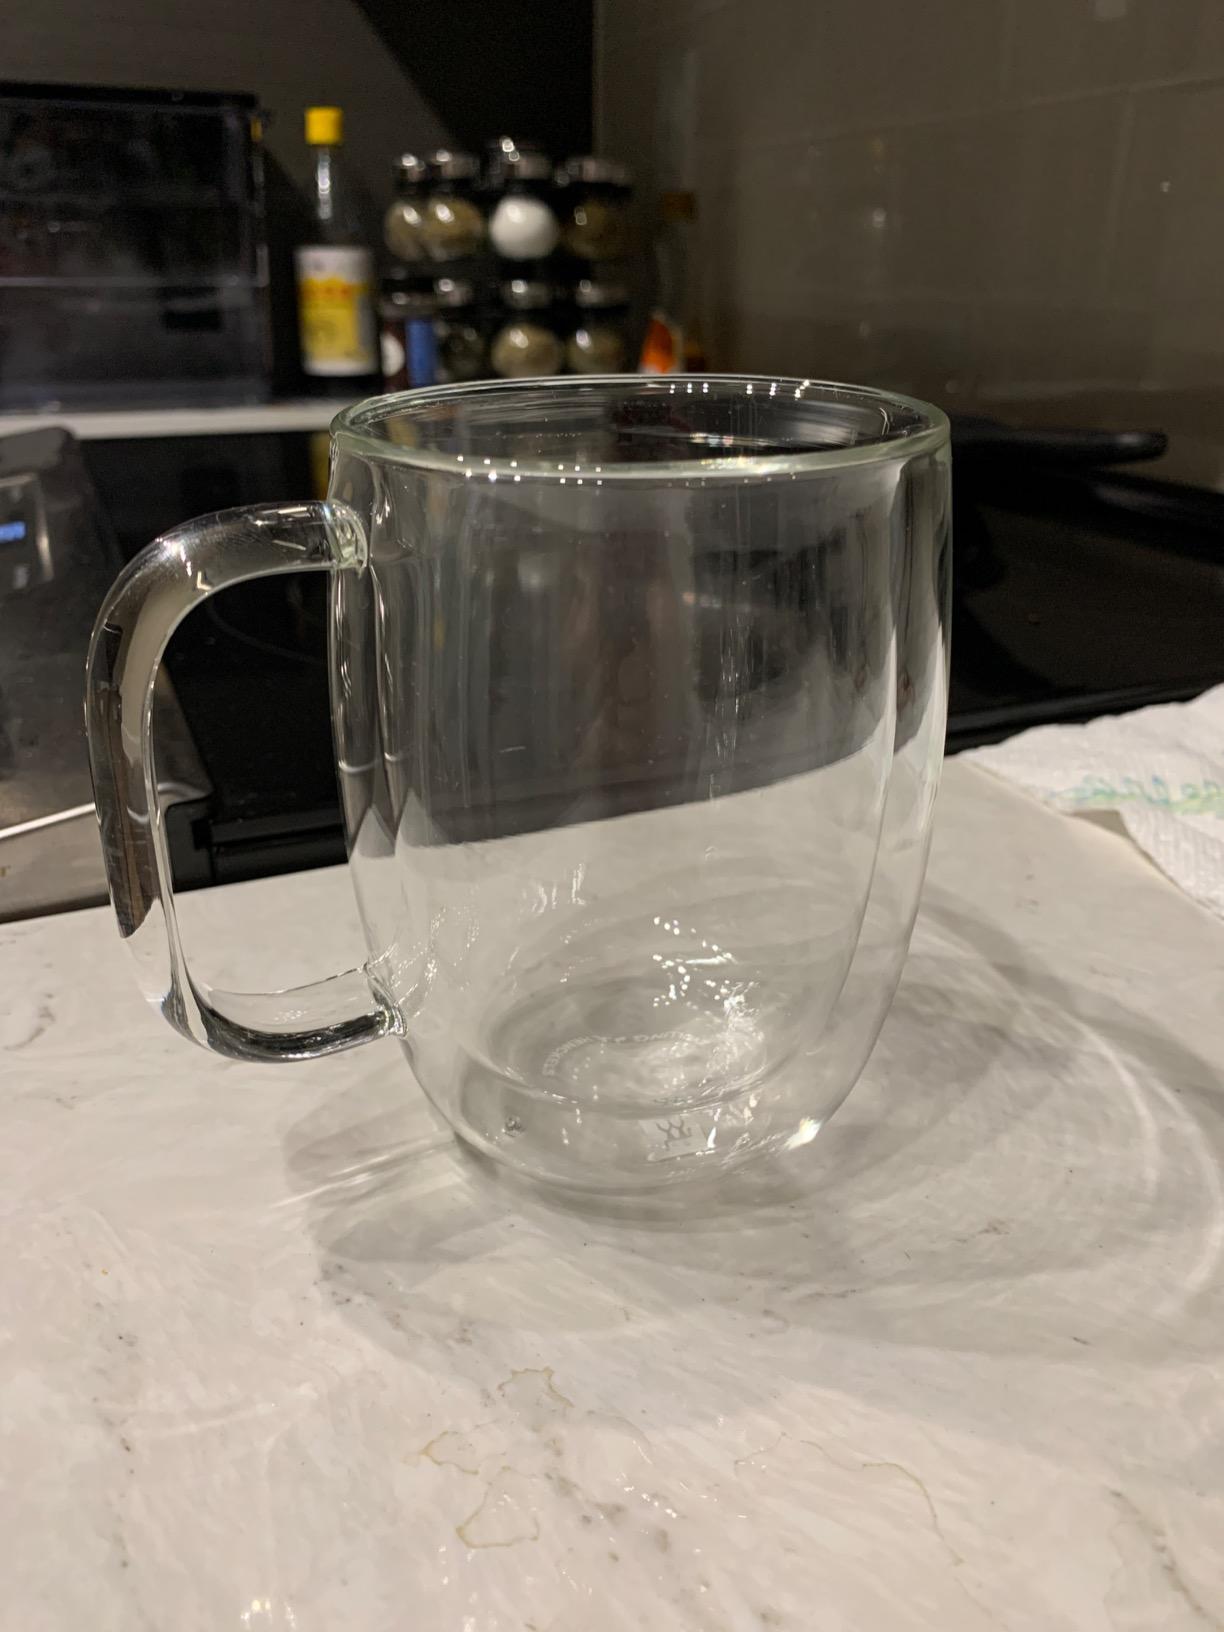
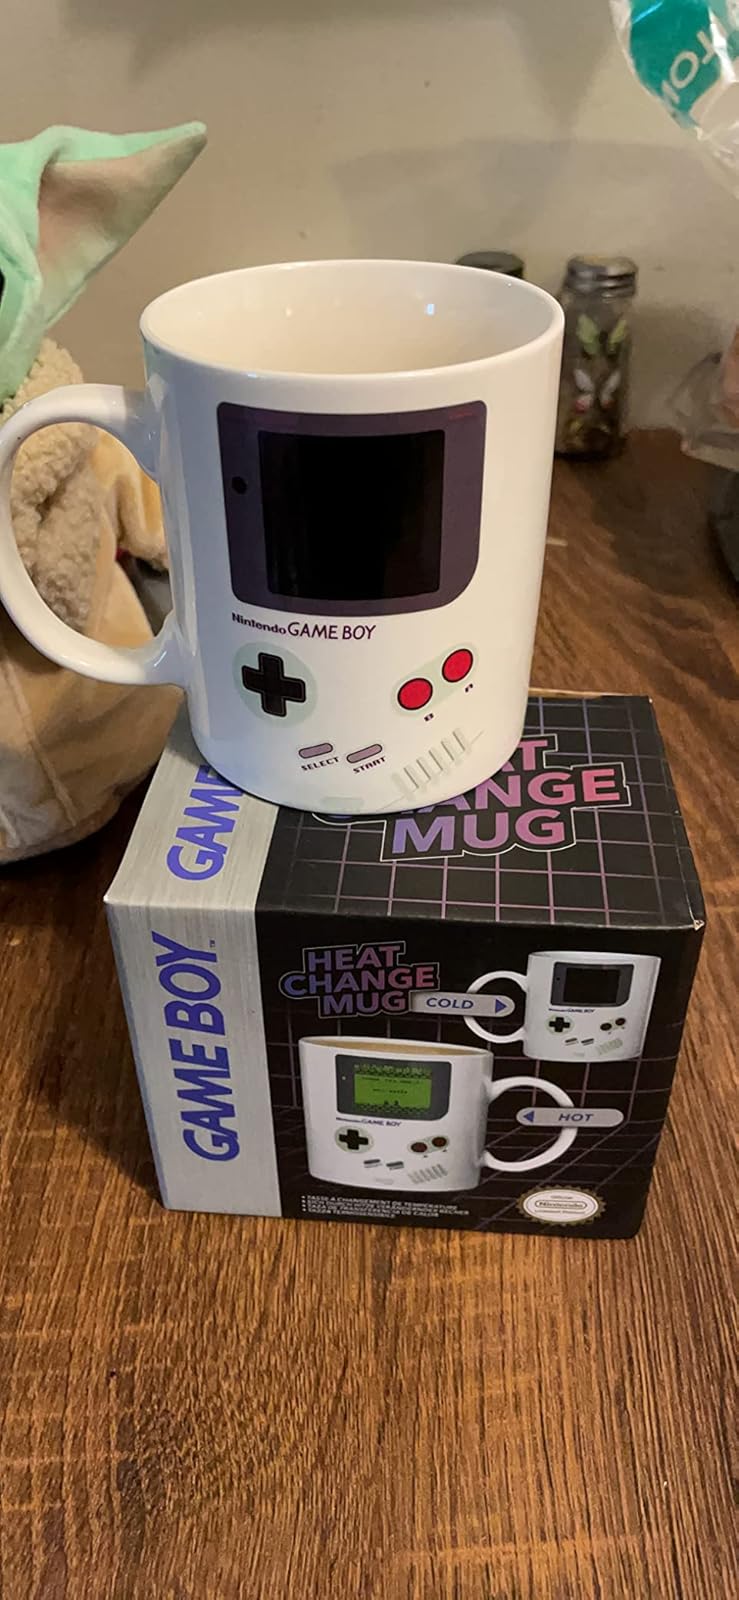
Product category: items_mug
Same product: no